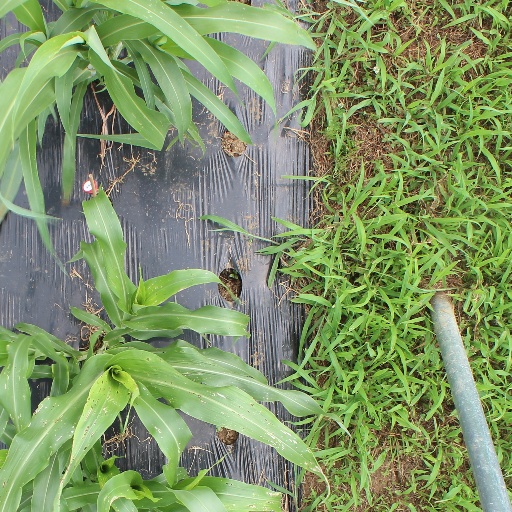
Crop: sorghum